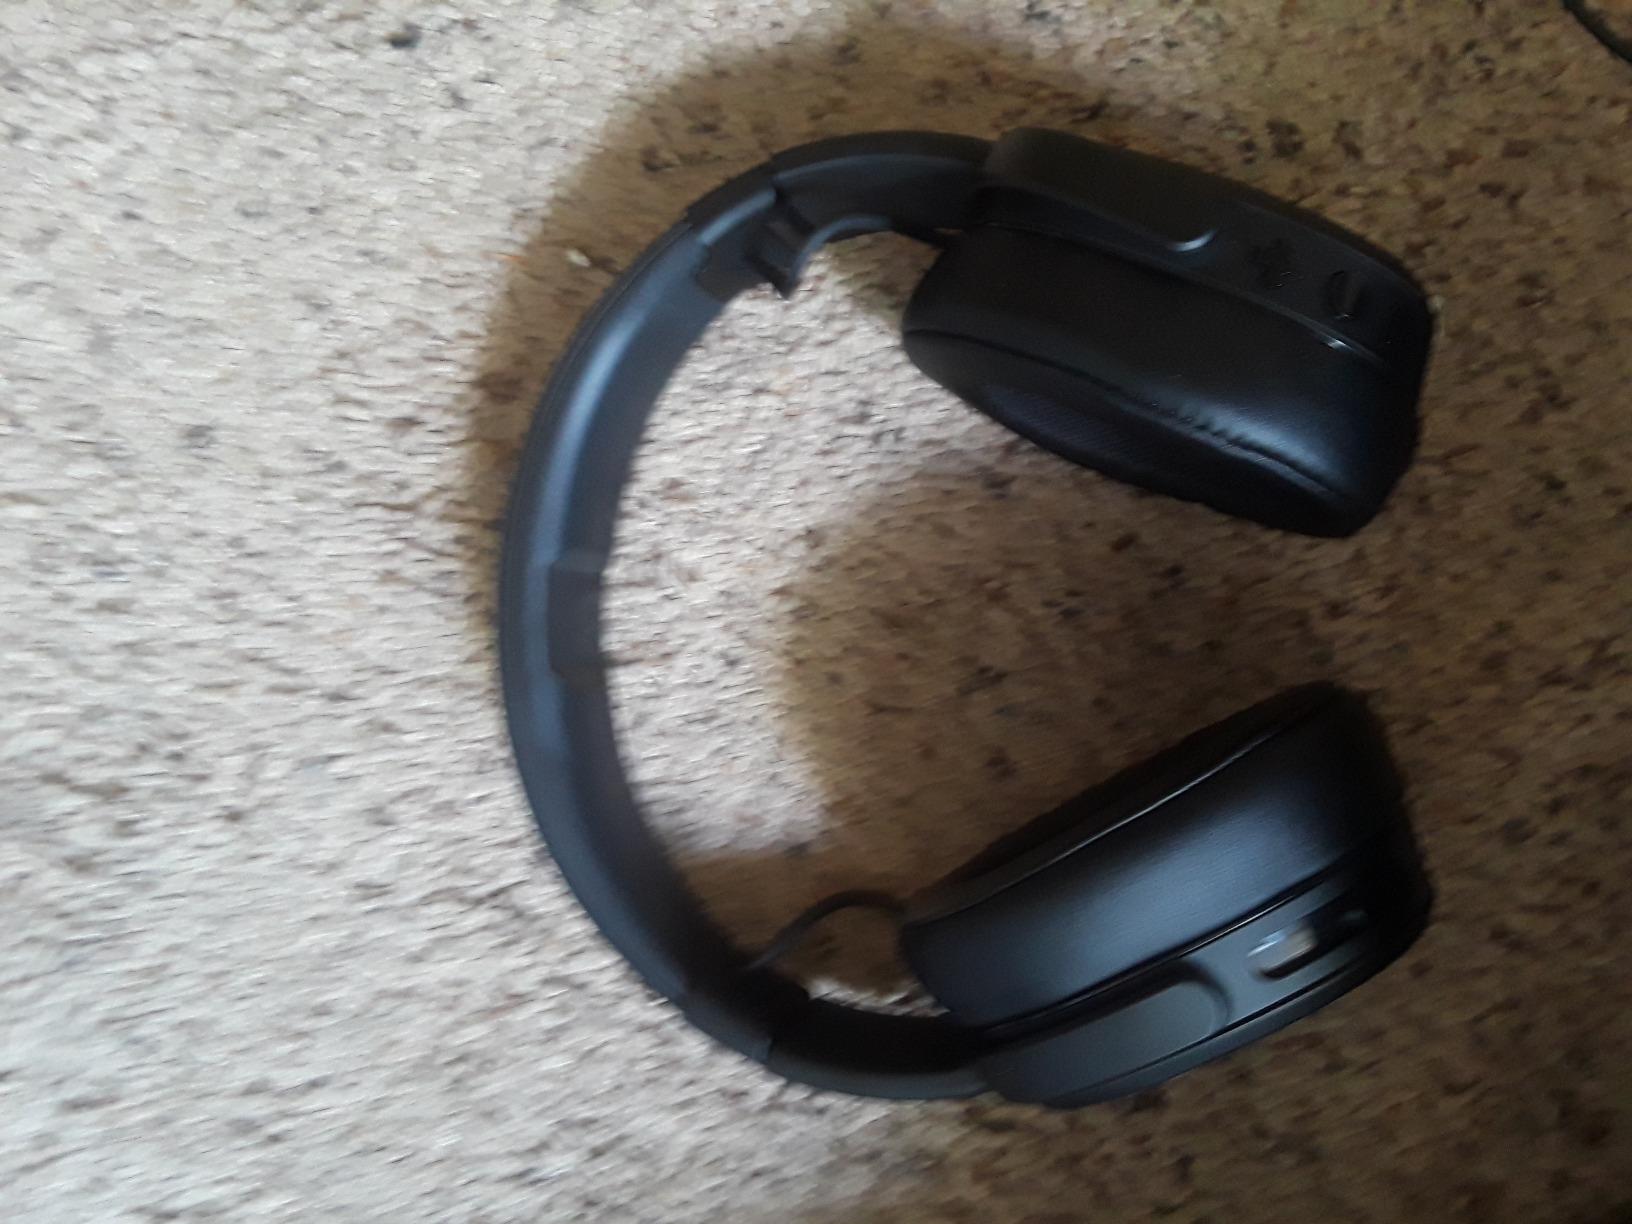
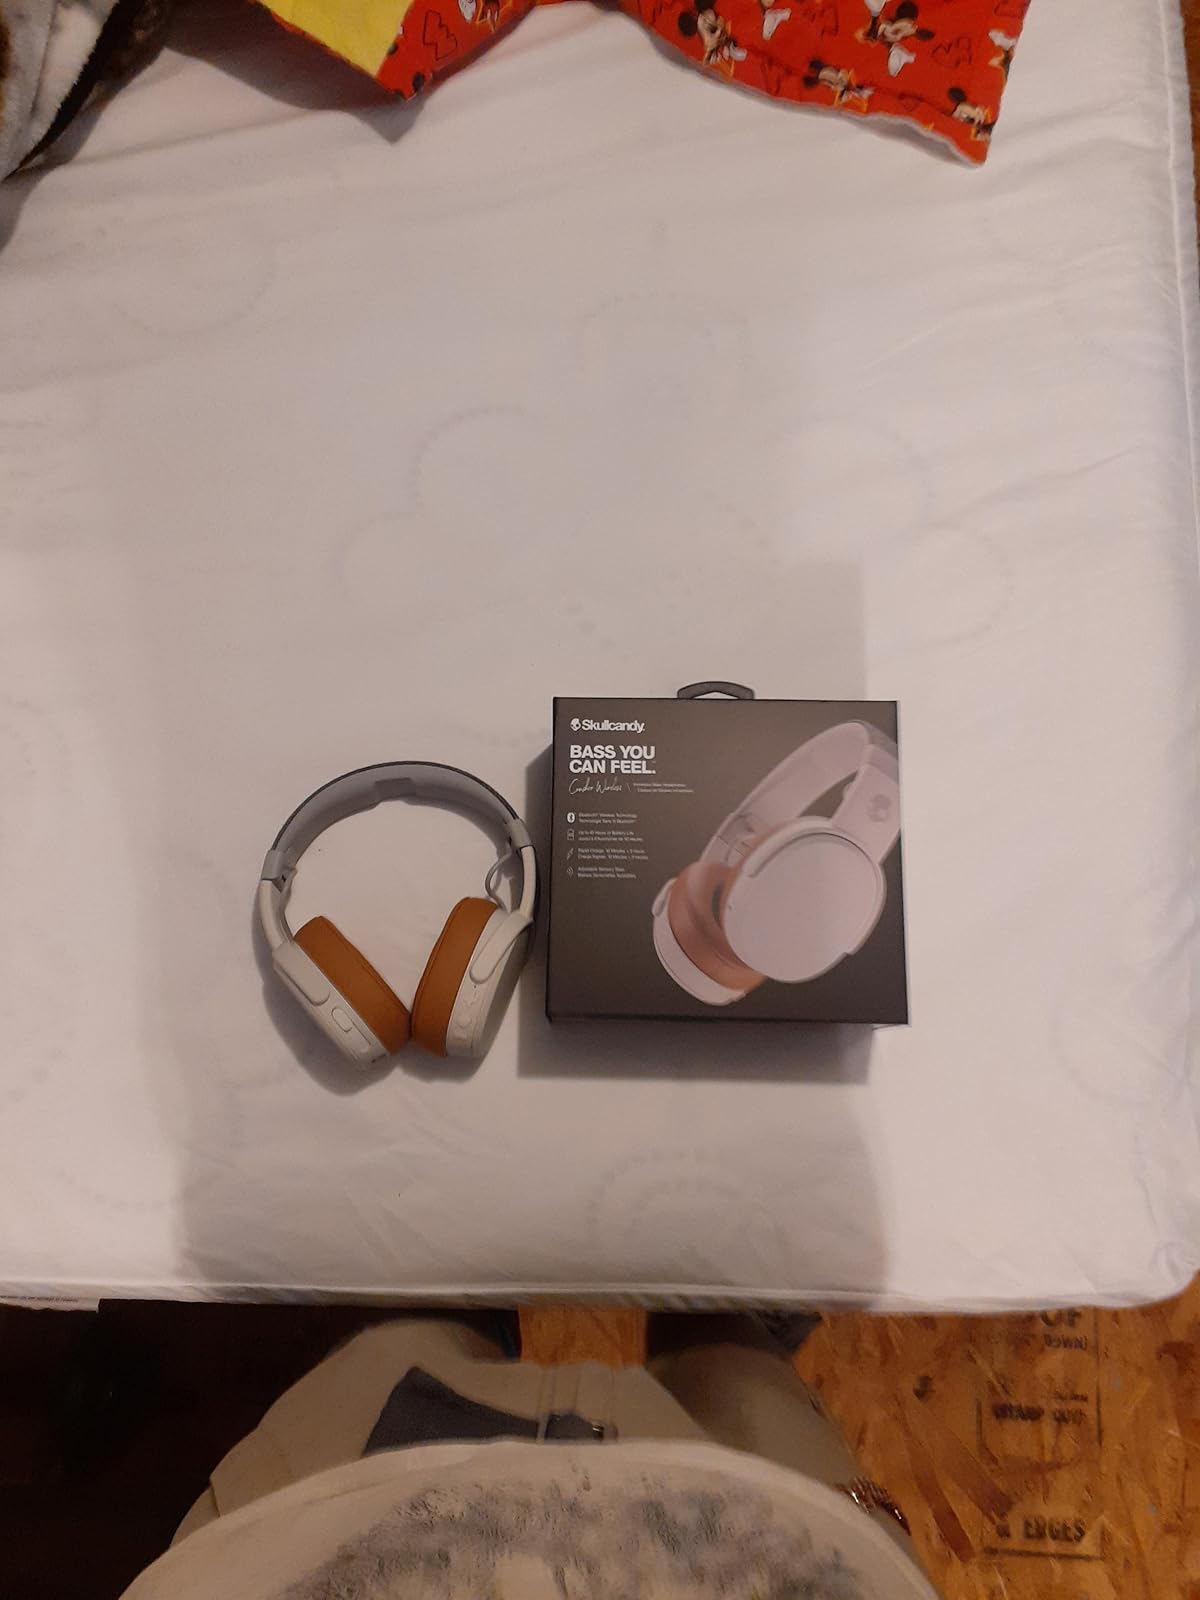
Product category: headphones
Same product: no